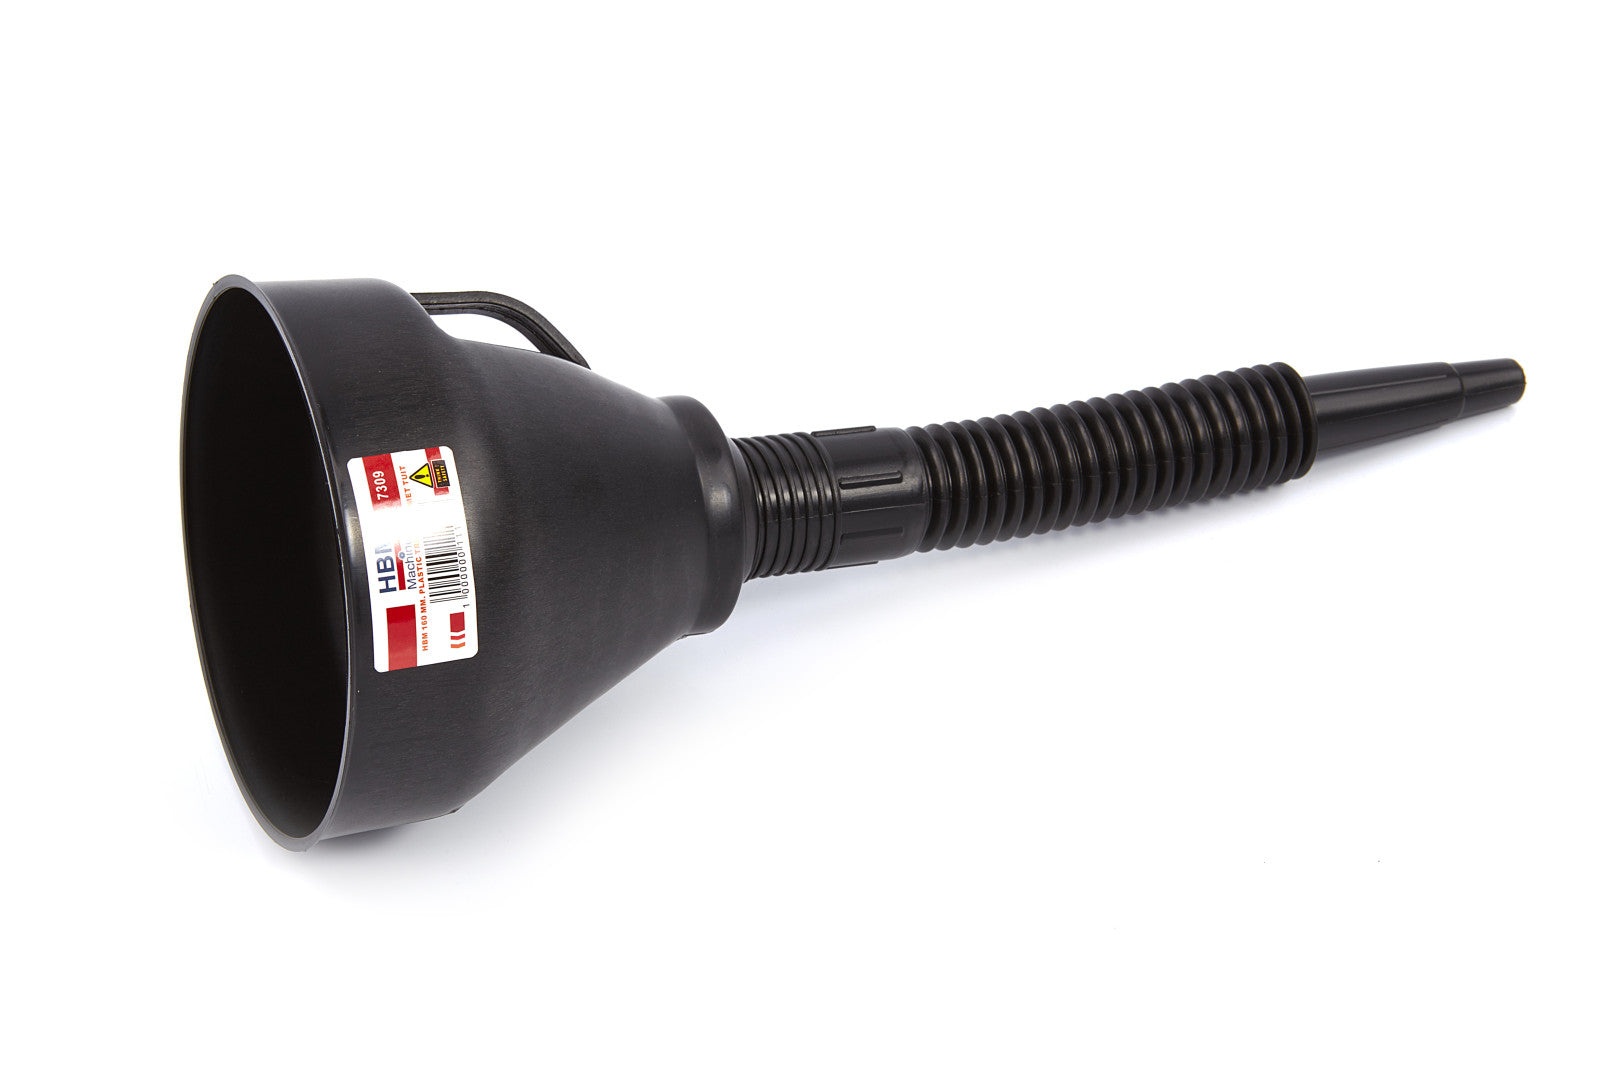
RUGALMAS MŰANYAG TÖLCSÉR SZITÁVAL ÉS TÖMLŐVEL 140MM HBM
A RUGALMAS MŰANYAG TÖLCSÉR SZITÁVAL ÉS TÖMLŐVEL 140MM HBM, könnyen átönthetővé válik a folyadék, egy edényből/tartályból a másikba. A tölcsér vastag és tartós műanyagból készült és hálószűrővel is rendelkezik. Műszaki adatok: Keret anyaga: műanyag Átmérő: 140 mm Szín: fekete
Brand: HBM MACHINES
Category: Business & Industrial > Science & Laboratory > Laboratory Equipment > Laboratory Funnels > Powder Laboratory Funnels